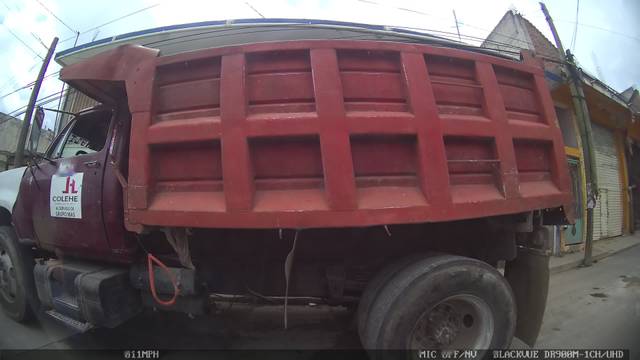
Region: Mexico
Coordinates: 19.572, -96.901